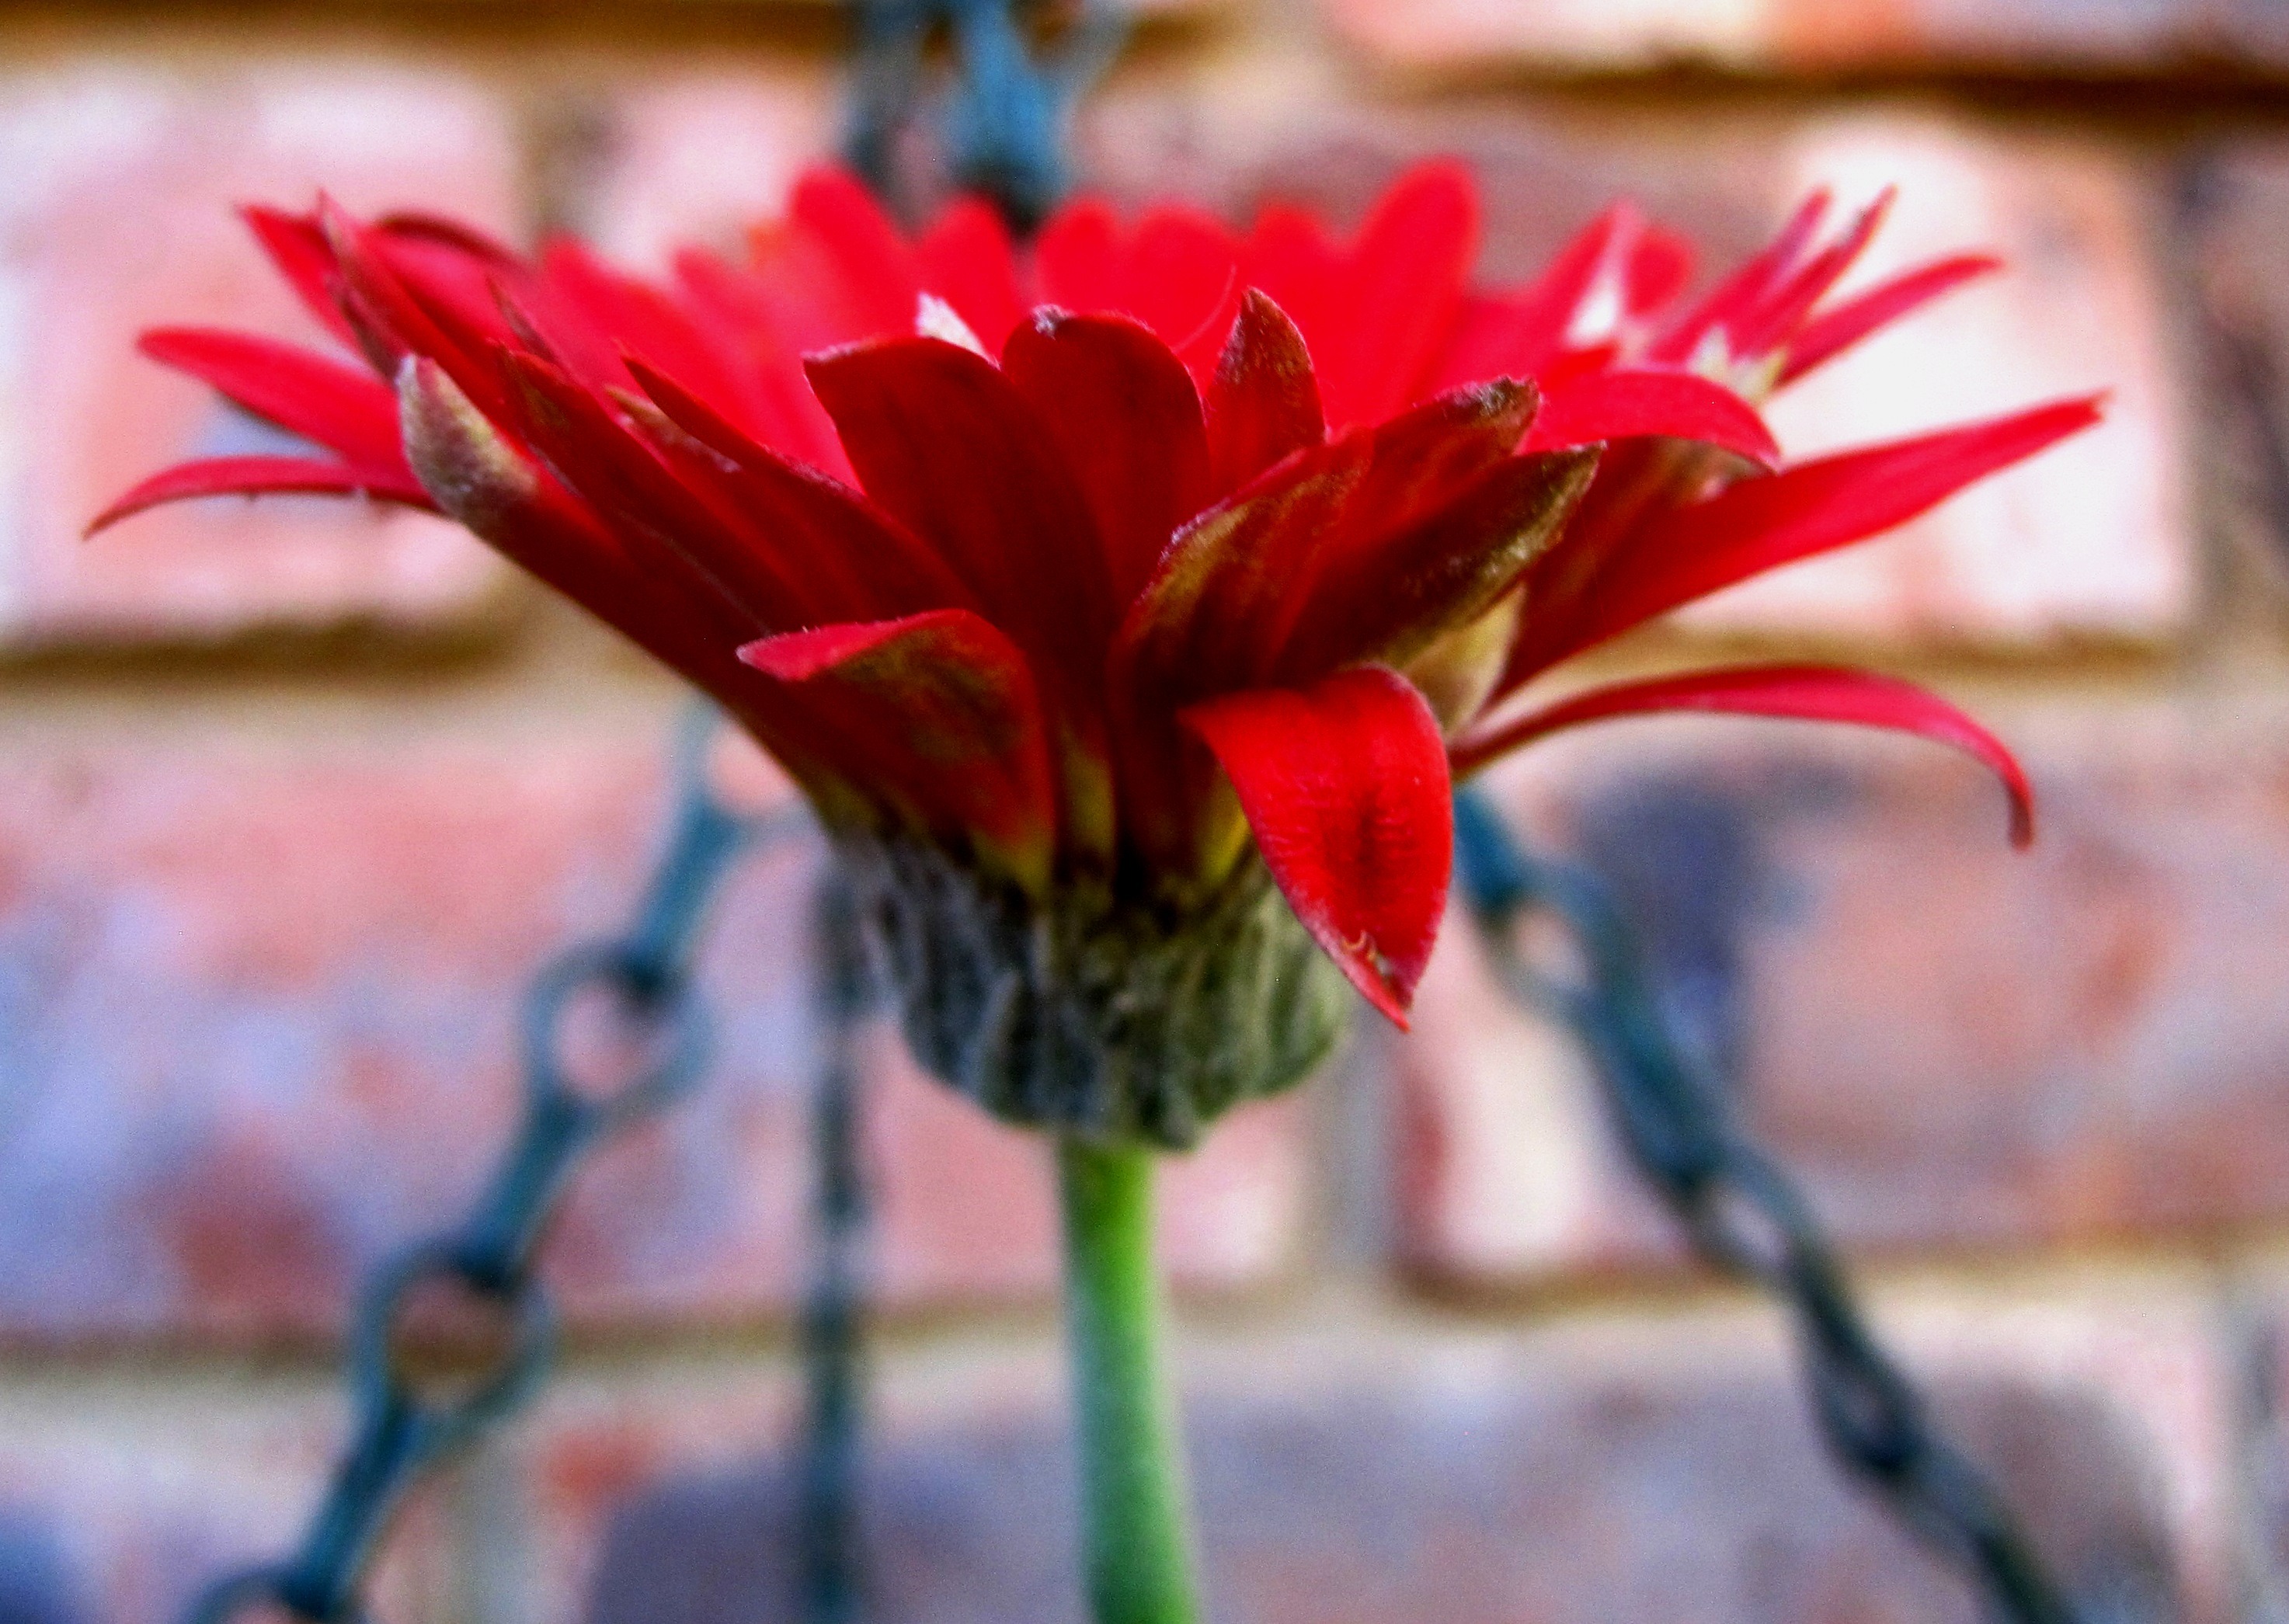
branch, blossom, plant, photography, leaf, flower, petal, daisy, spring, red, color, autumn, botany, flora, season, wildflower, close up, petals, delicate, macro photography, flowering plant, flower bouquet, plant stem, land plant, baberton